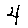
Label: 4